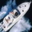
Label: ship